Huanghetitan

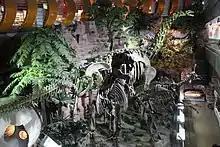
Hind view of skeleton, Henan Geological Museum

The type species, "Huanghetitan liujiaxiaensis", was described by You "et al." in 2006. It is known from fragmentary materials including two caudal vertebrae, an almost complete sacrum, rib fragments, and the left shoulder girdle, and was discovered in the eastern part of the Lanzhou Basin (Hekou Group) in the Gansu Province in 2004.